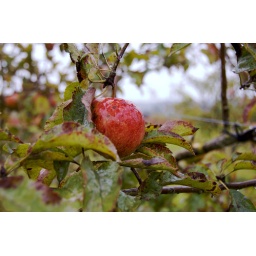
This Jonagold apple sits in the apple tree at South 47 Farm.